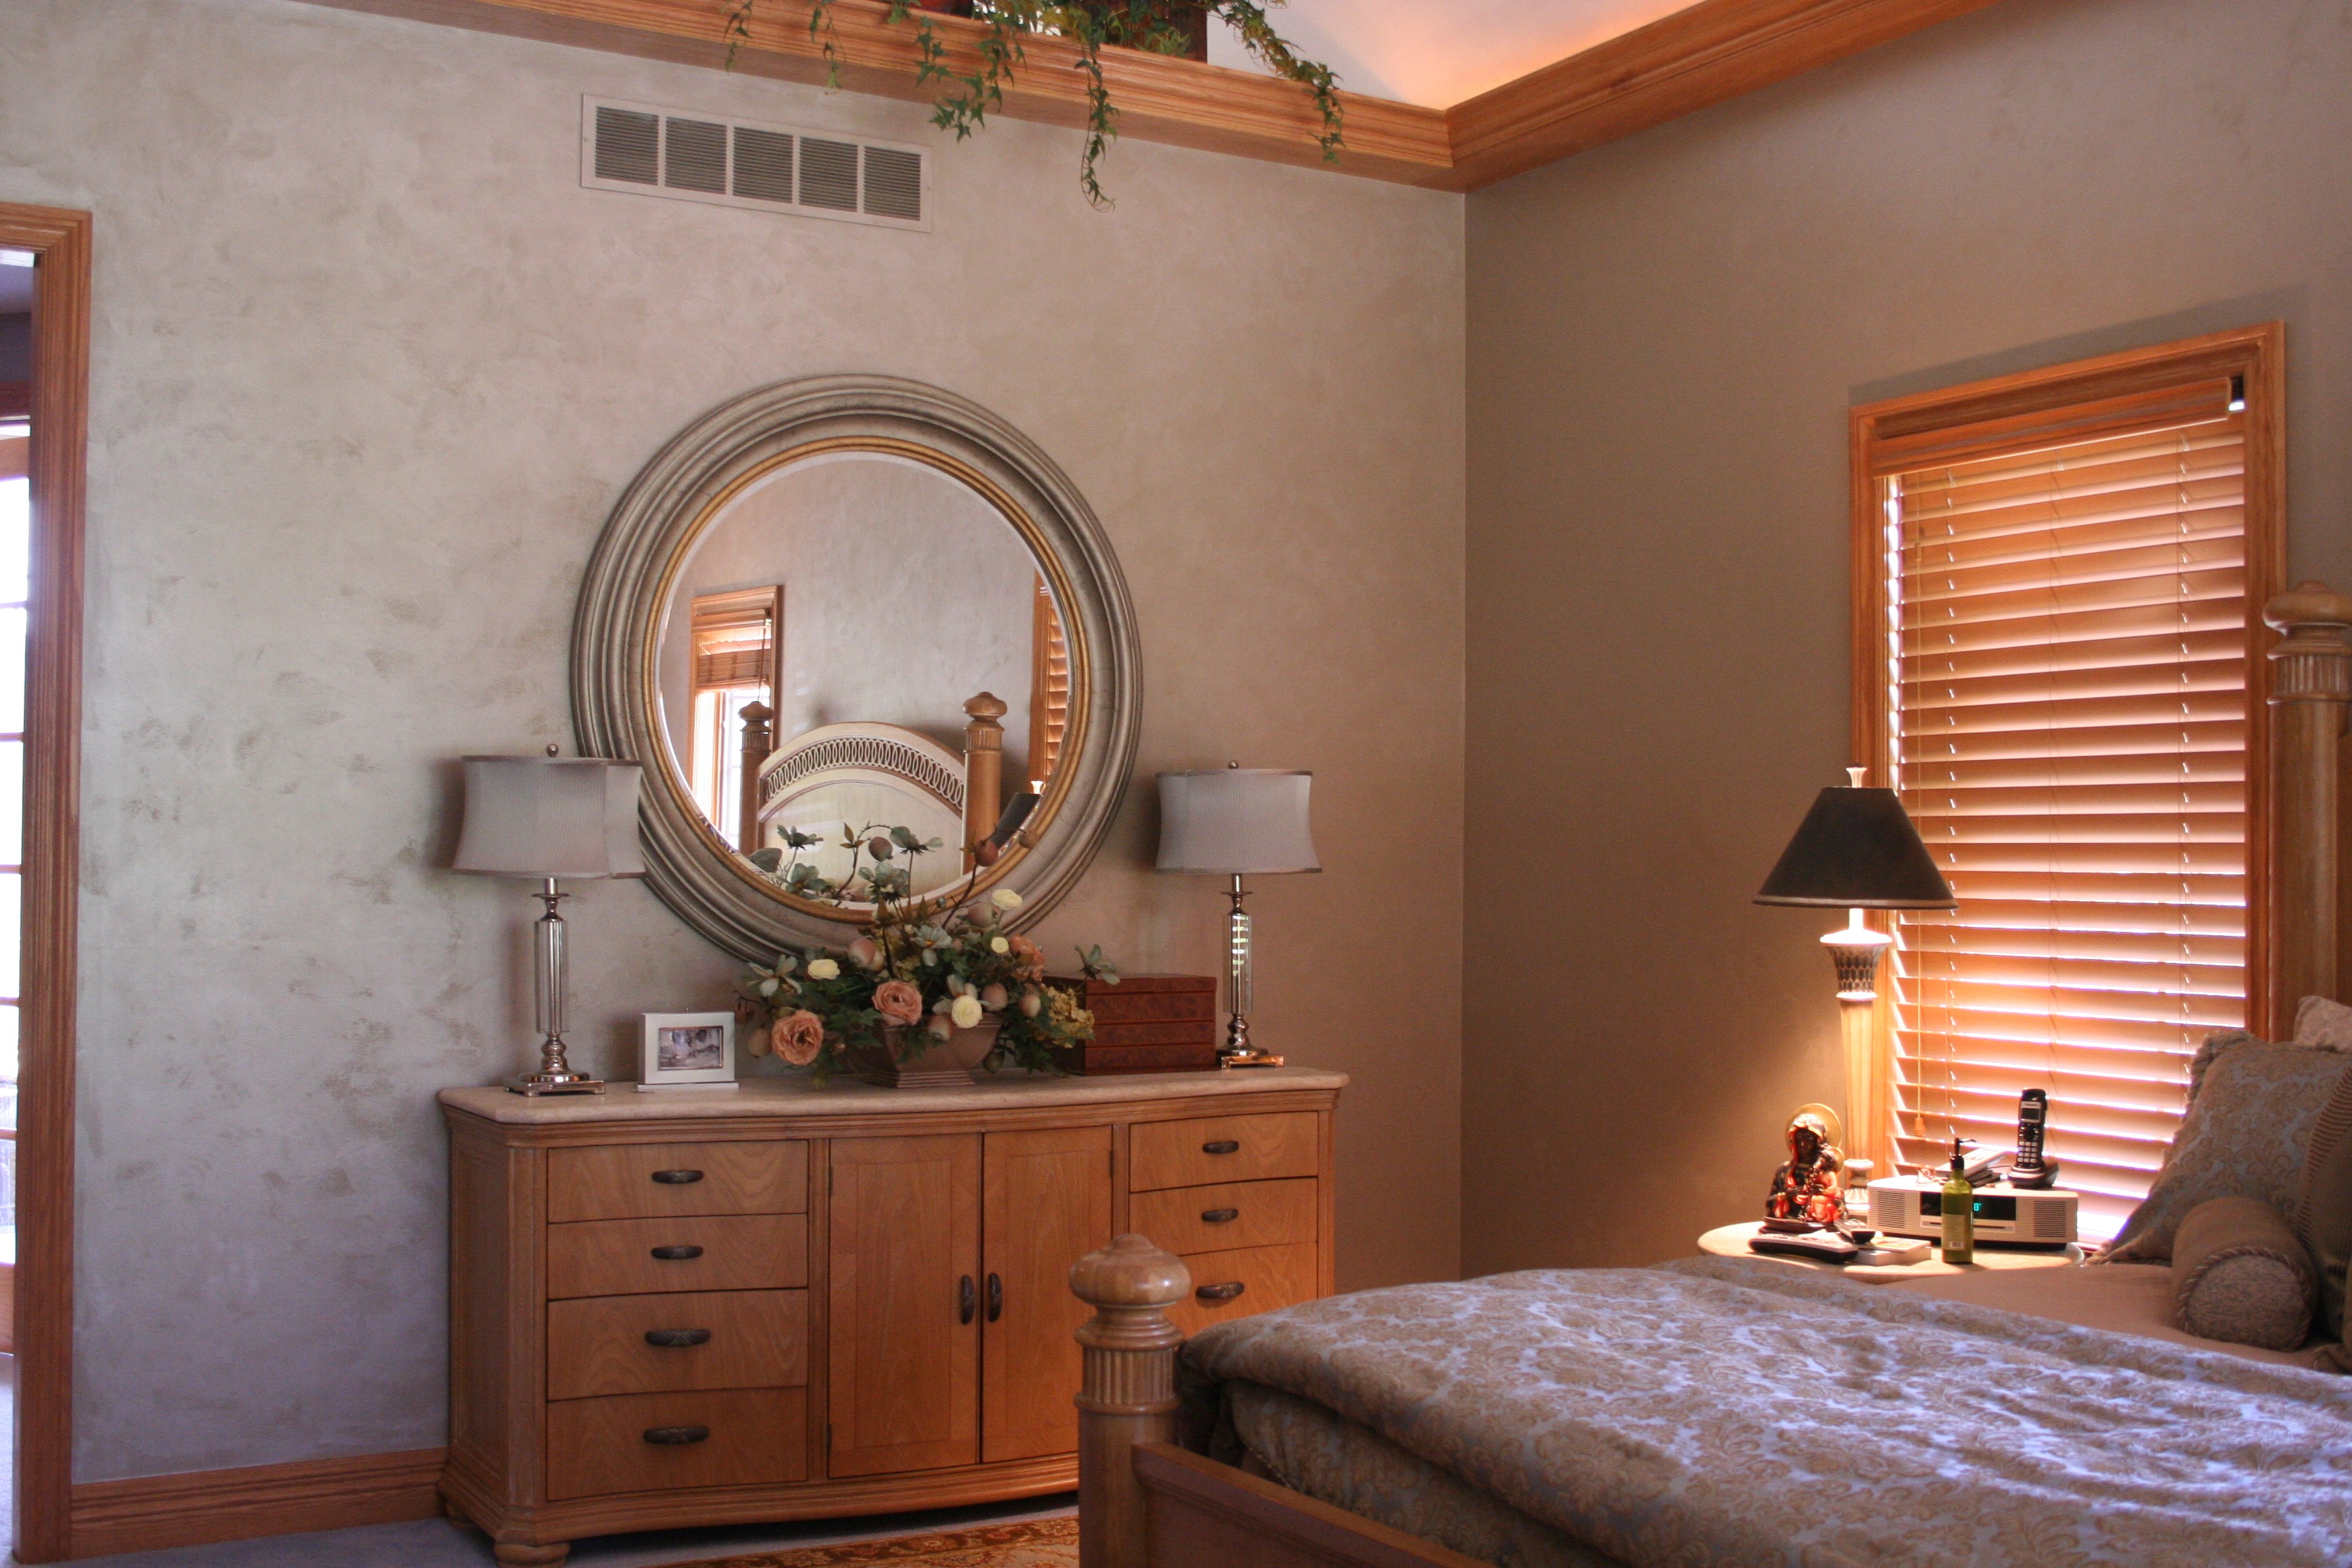
architecture, wood, floor, interior, home, decoration, cottage, paint, property, living room, furniture, room, bedroom, decor, interior design, design, estate, decorate